Paired receptors

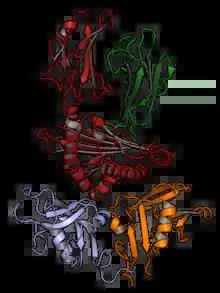
A protein complex consisting of NKG2 (blue), CD94 (orange), their ligand HLA-E (red), and beta-2 microglobulin (green). From .

C-type lectin-like receptors (CLRs) contain one or more C-type lectin (Ca2+ dependent carbohydrate-binding lectin) domains. Example pairs include: